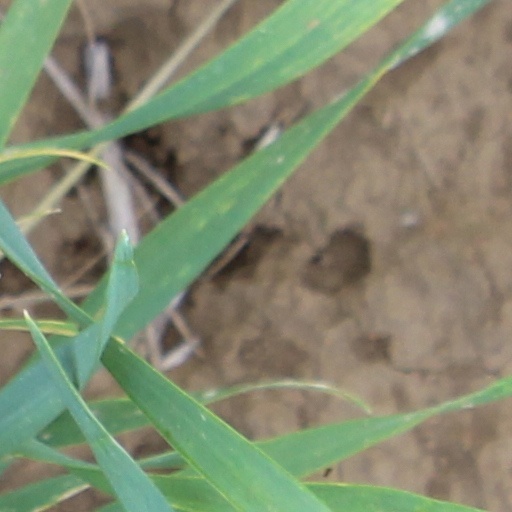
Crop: wheat